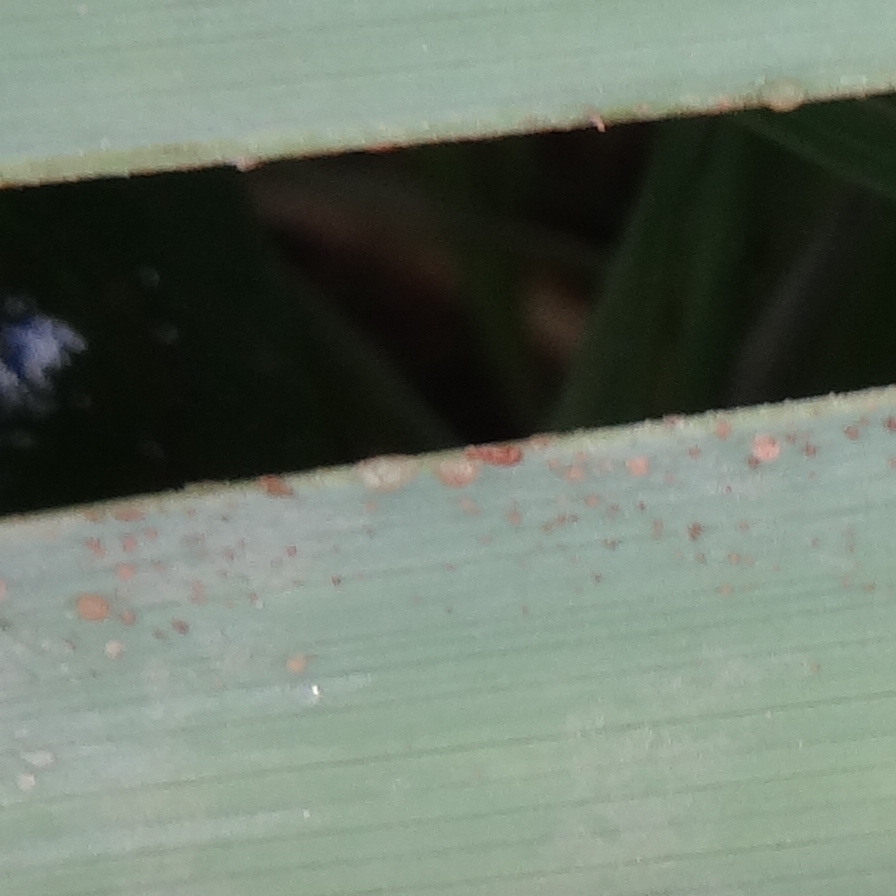
Label: Honey